Old Main at the Lutheran Home at Topton

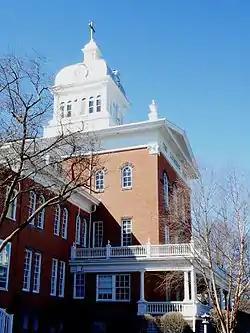

The Old Main at the Lutheran Home at Topton is the original building of the Lutheran Home that overlooks the borough of Topton in Longswamp Township, Berks County, Pennsylvania.